Franklin D'Olier

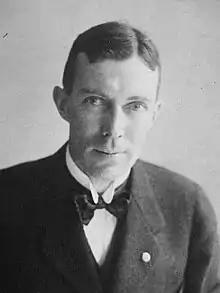
D'Olier in 1920

Franklin D'Olier (April 28, 1877December 10, 1953) was an American businessman who served as the first national commander of The American Legion from 1919 to 1920. He was also the grandfather of academic writer and poet F. D. Reeve, and the great-grandfather of actor Christopher Reeve.